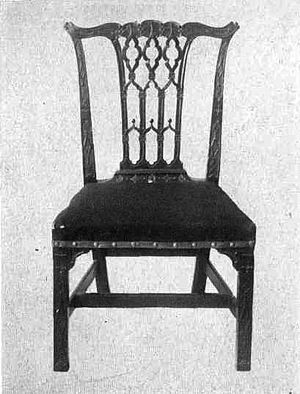
Thomas Chippendale
En stol i chippendale-stil
"Thomas Chippendale, var en møbeldesigner og møbelproducent fra Otley, West Yorkshire i Storbritannien. Sammen med Thomas Sheraton og George Hepplewhite, betragtes han som én af de ""tre store"" indenfor engelsk møbeldesign under 1700-tallet.